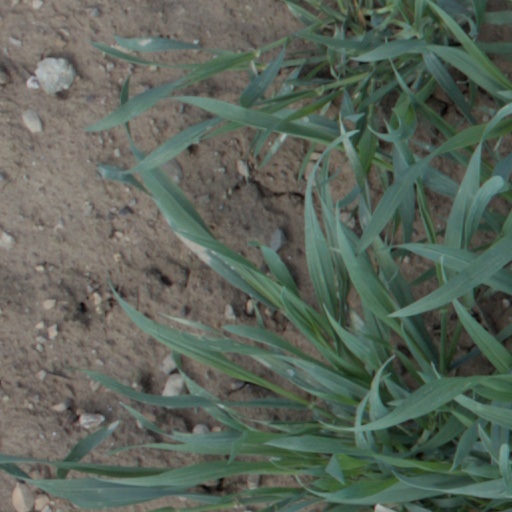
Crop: wheat